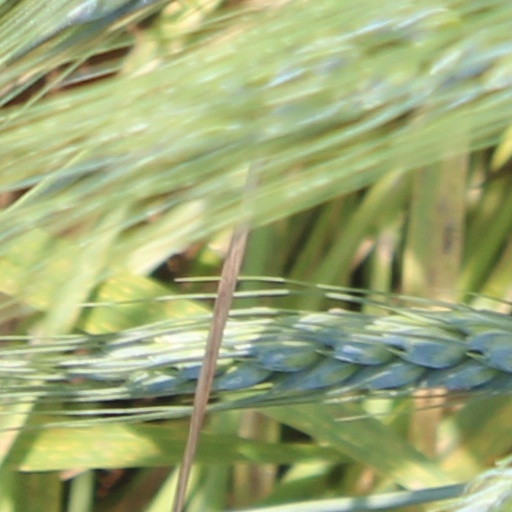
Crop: wheat